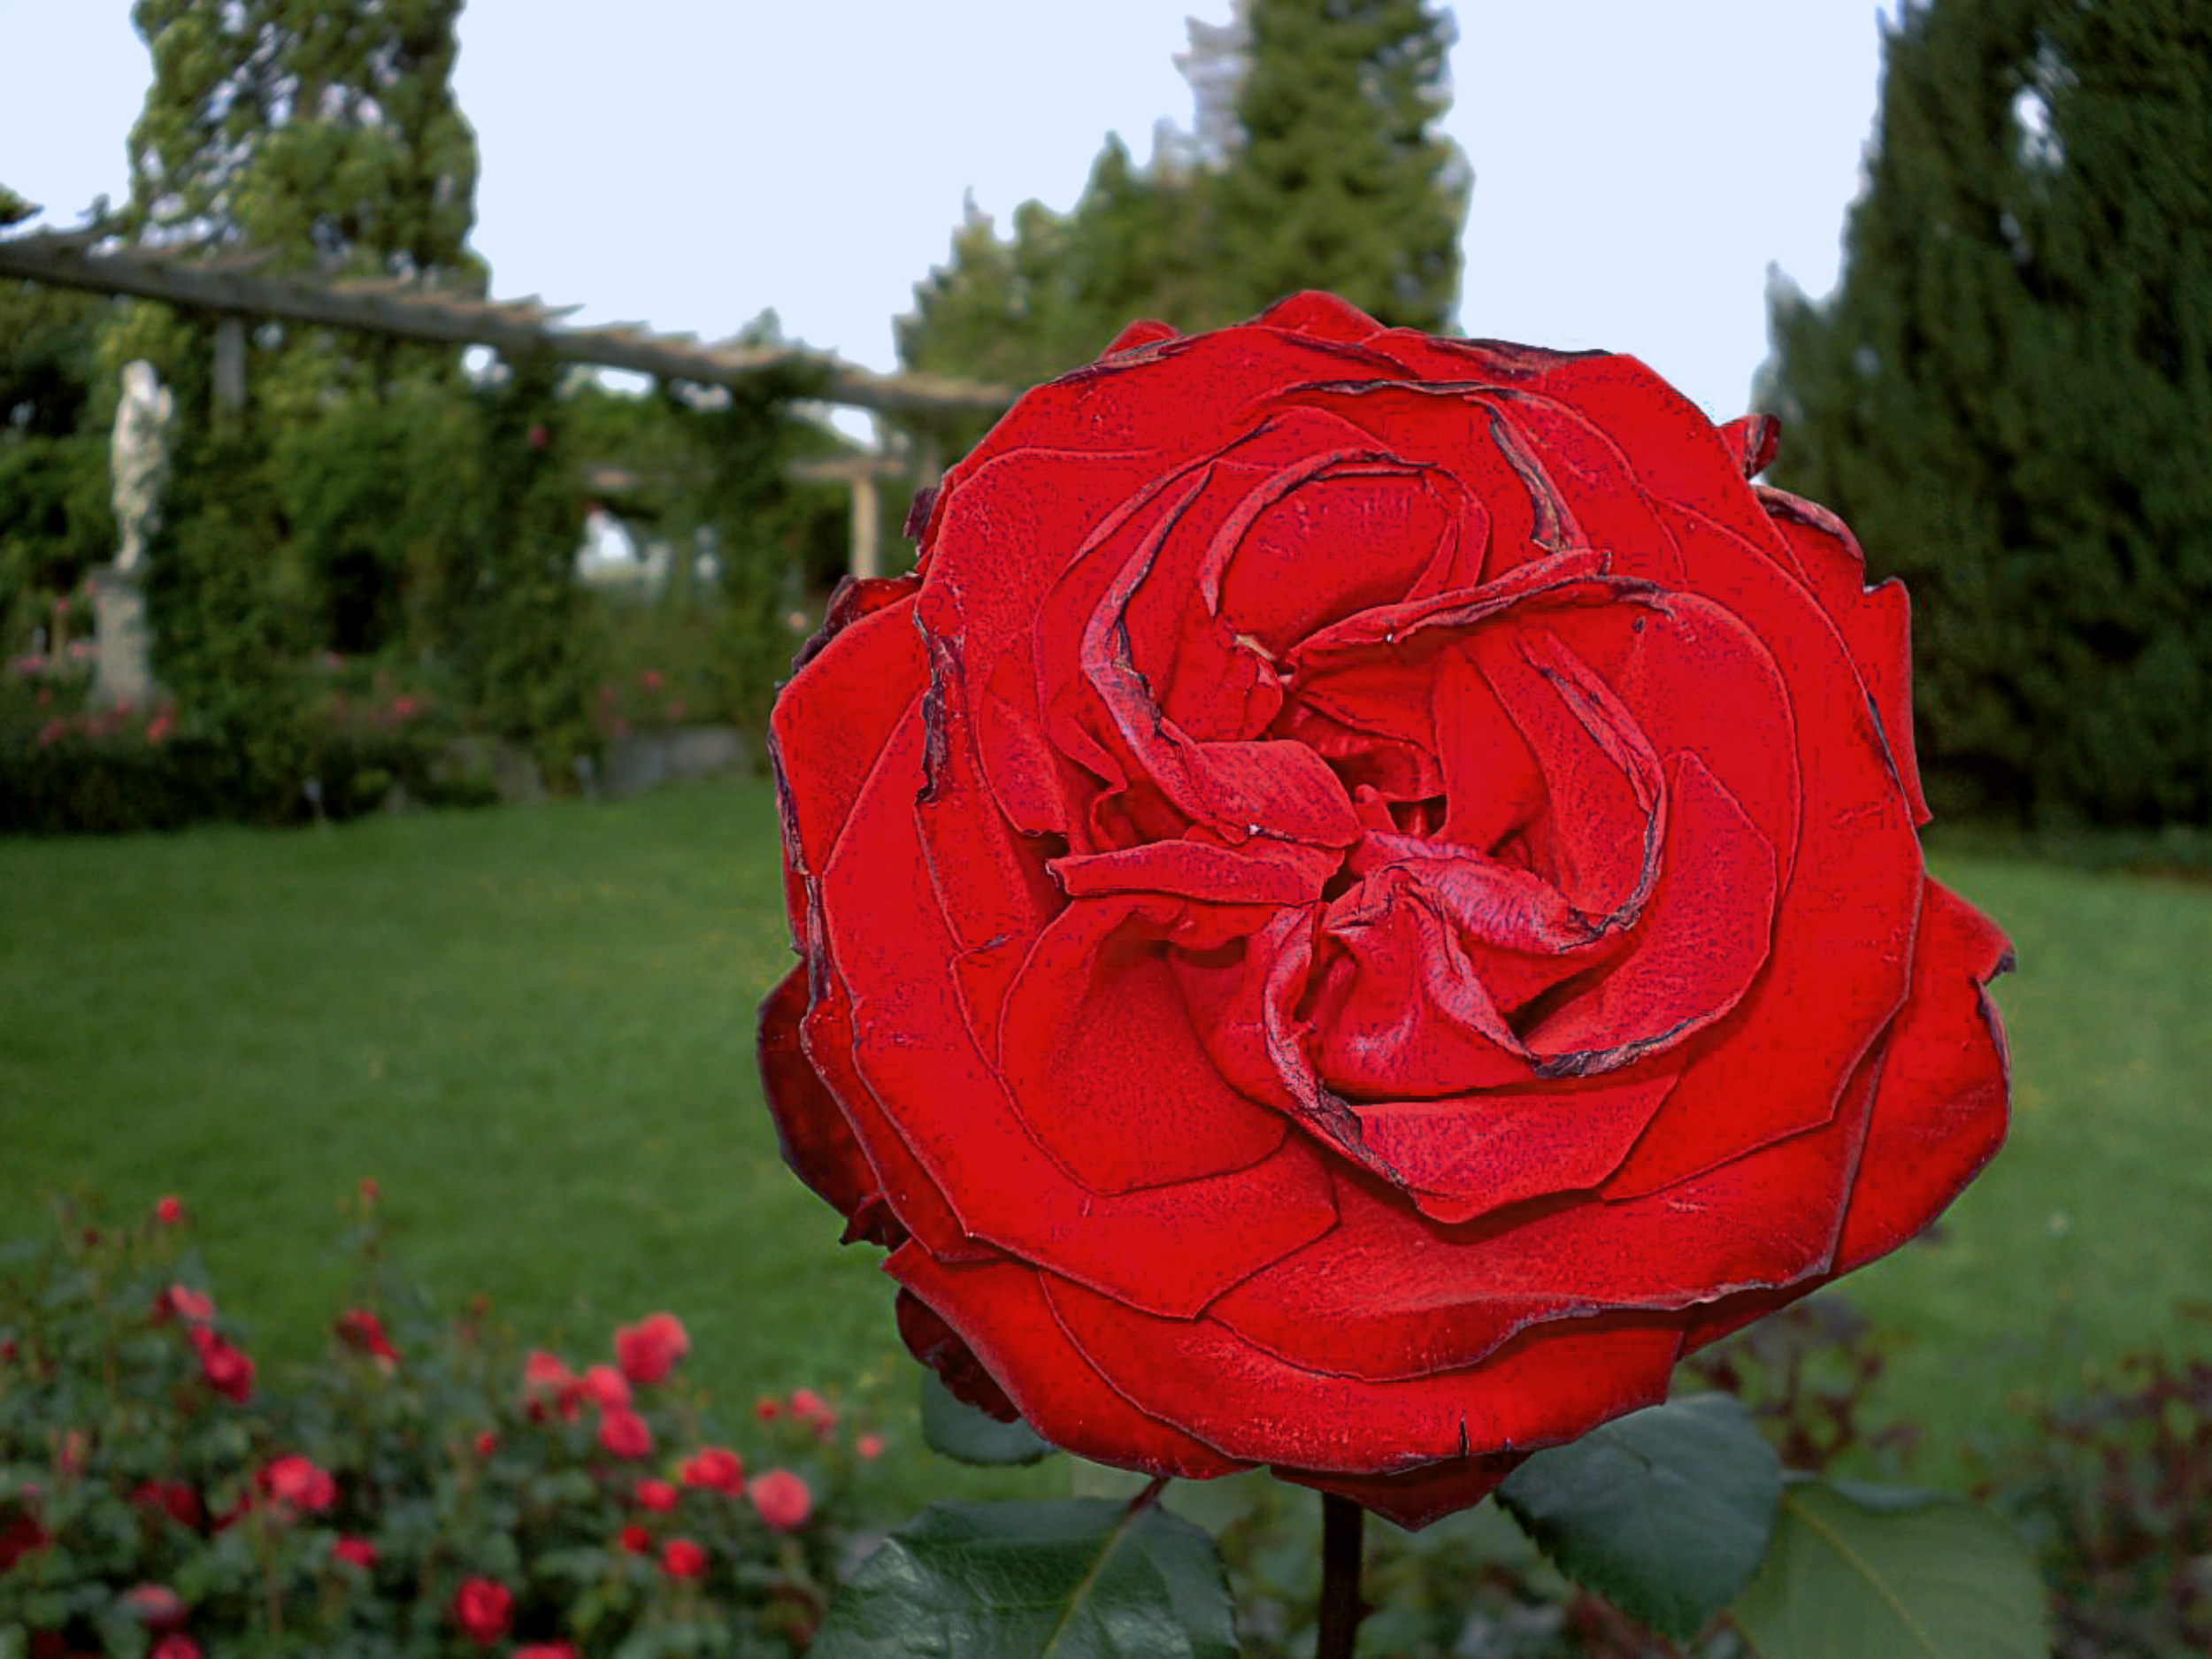
bud, rose, green, floral, spring, petal, red, flower, leaf, summer, blossom, bloom, love, macro, pink, flora, garden, bouquet, plant, beauty, valentine, beautiful, nature, garden roses, rose family, flowering plant, floribunda, rose order, rosa centifolia, close up, shrub, china rose, annual plant, rosa wichuraiana, plant stem, grass